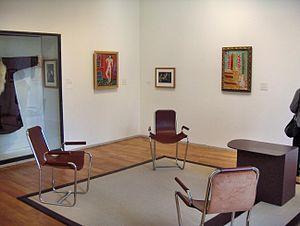
Le musée Matisse du Cateau-Cambrésis est un musée créé par le peintre lui-même en 1952. Il s'agit de l'unique musée créé par Matisse de son vivant.